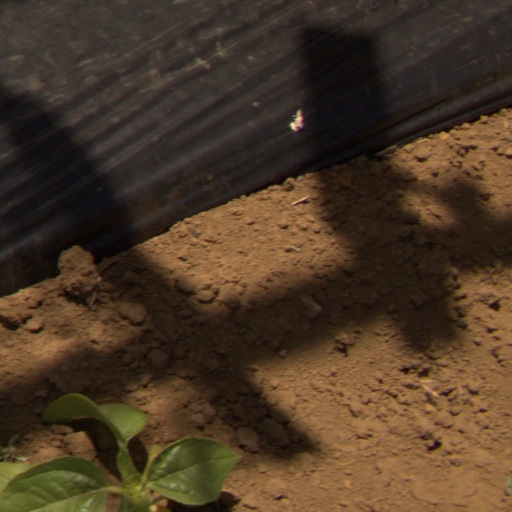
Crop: Jerusalem artichoke